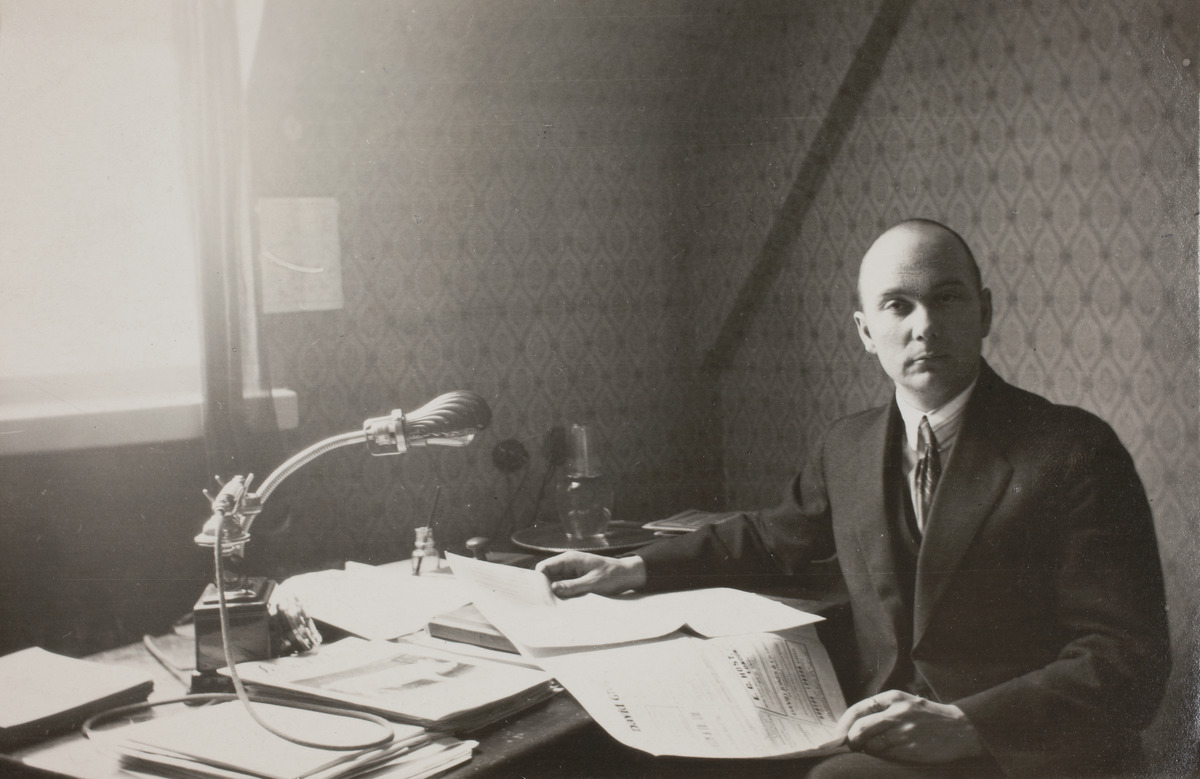
Onni Koskikallio
Onni Koskikallio
sisällön kuvaus: Maaseudun Tulevaisuuden toimittaja Onni Koskikallio työhuoneessaan 1920-luvulla. content description: Editor of Maaseudun Tulevaisuus newspaper Onni Koskikallio in his office in 1920's.
Vuosi: 1920
Paikka: , Suomi, Suomi
Aiheet: Koskikallio, Onni; toimittajat; Maaseudun Tulevaisuus; henkilöt; henkilöhistoria; henkilökuvat; työpöydät; sanomalehdet; editors; Maaseudun Tulevaisuus newspaper; persons; people; office